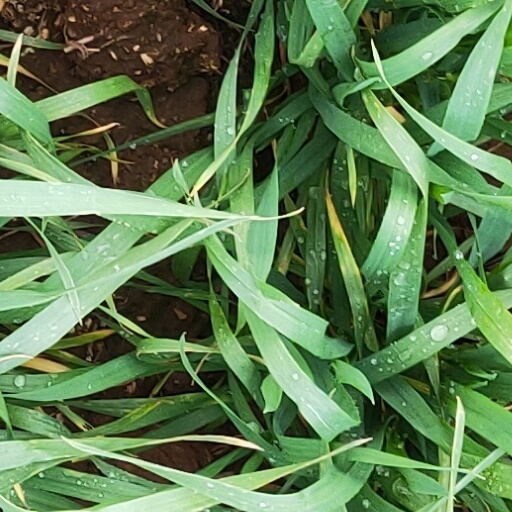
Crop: wheat